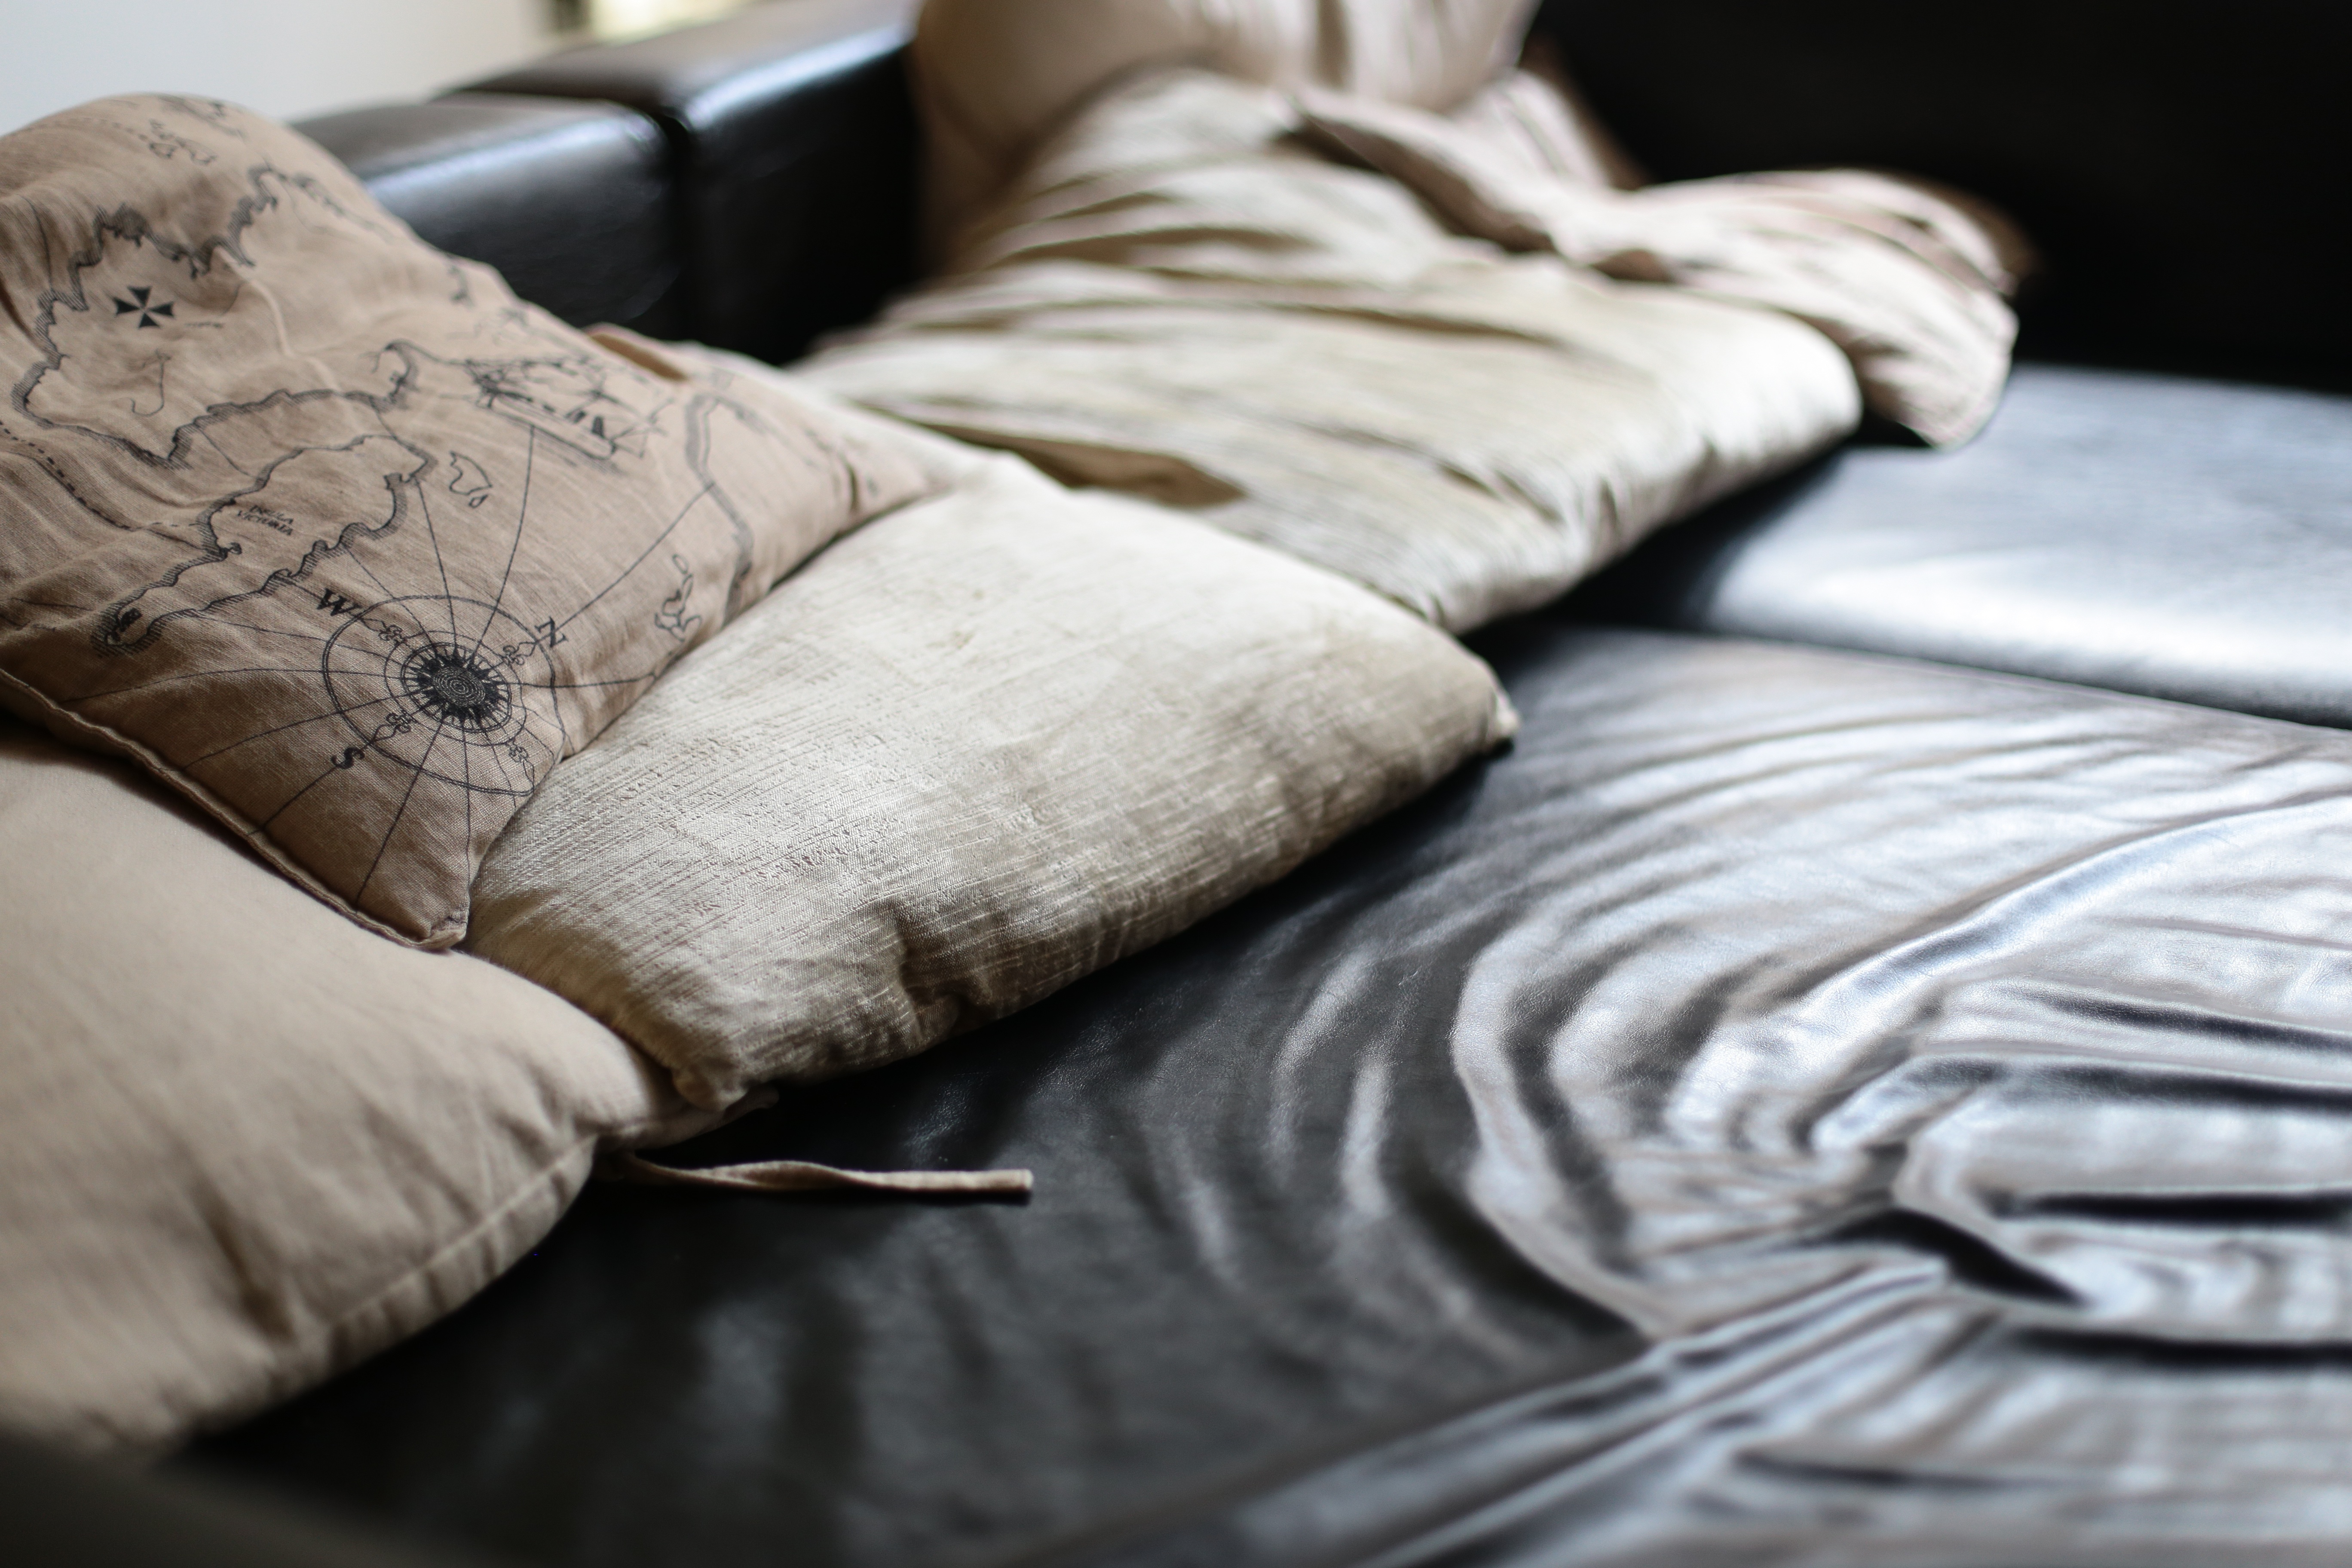
hand, wood, white, leather, seating, interior, home, fur, indoor, rest, furniture, linen, sofa, modern, material, couch, nap, close up, textile, living, sculpture, art, relaxation, drawing, decorative, style, soft, carving, elegance, comfortable, nobody, pillows, funriture